USS Springer

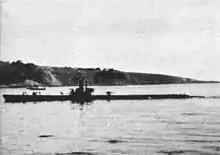
"Springer" as the Chilean "Thompson" (SS-22) in 1962.

In April 1960, "Springer" was moved from Mare Island to the San Francisco Naval Shipyard to be modernized in preparation for her transfer to the Republic of Chile. She was recommissioned on 24 September and the overhaul completed on 15 November. From 19 December 1960 to 19 January 1961, she held alongside and underway training for the Chilean crew.